Obala

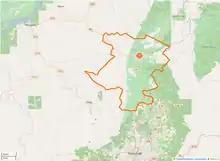
Obala in Cameroon ː city boundaries with OSM.

The town is the seat of a Roman Catholic diocese and hosts a military academy. Tourists in Obala may visit the somewhat derelict Luna Park whose main attraction is a swimming pool. Not far from Obala are the Nachtigal Falls, actually a series of rapids in the Sanaga River. It has one fairly nice hotel and a large open-air market. The town's football club is called 'Tarzan'. The language spoken is Eton, a Beti language.